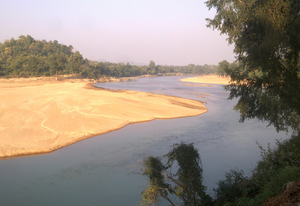
Brahmani est une rivière situé dans l'état de l'Orissa en Inde. Elle forme un delta commun avec le Mahanadi et le Baitarani.